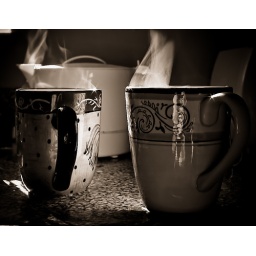
Taken in my kitchen when the sunshine came through the window